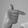
ASL letter: T